Siemensbahn

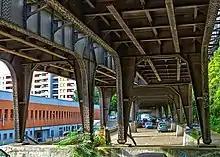
Under the steel viaduct near Siemensdamm (2012)

In 2014, the architect and lecturer at the Stuttgart Technology University of Applied Sciences, Rebecca Chestnutt-Niess, worked with students to develop designs for potential use. Inspired by the Landschaftspark Duisburg-Nord and New York City's successful High Line, the re-urbanization project included ideas for a foot and cycle path, a swimming lane on a section of the Siemensbahn and the partial greening of the viaduct.